Occupation of Iraq (2003–2011)

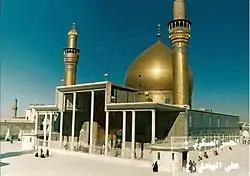
Shrine of the 10th and 11th Twelver Shī'ah Imāms:'Alī an-Naqī and Hasan al-'Askarī

On 22 February 2006. bombs exploded at the Al Askari Mosque causing substantial damage.